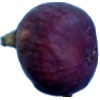
Label: fig